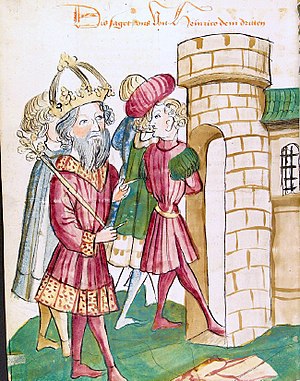
Normanniske erobring af Syditalien / Lombardiske oprør, 1009–1022
Pandulf af Capua kastes i fængsel efter kejser Henrik 2. den Helliges felttog i 1022
Den normanniske erobring af Syditalien strakte sig over det meste af det 11. århundrede. I den periode blev der udkæmpet adskillige slag, og der deltog en række selvstændige aktører, som hver erobrede deres landområder. Først efter afslutningen af erobringen blev landområderne forenet i kongeriget Sicilien. Dette rige omfattede både øen Sicilien, den sydlige tredjedel af af den italienske halvø, Malta og de omkringliggende øer, samt i en periode også besiddelser i Nordafrika. Kun den lille pavelige enklave Benevento var på fremmede hænder – det meste af tiden.